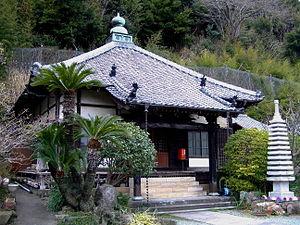
Le Chōraku-ji est un temple du bouddhisme Shingon où est vénéré Kannon Bosatsu et situé à Shimoda, préfecture de Shizuoka au Japon. Il est connu pour être le lieu de la signature du traité de Shimoda en 1855 qui établit officiellement des relations diplomatiques entre le Japon Bakumatsu et l'empire russe.